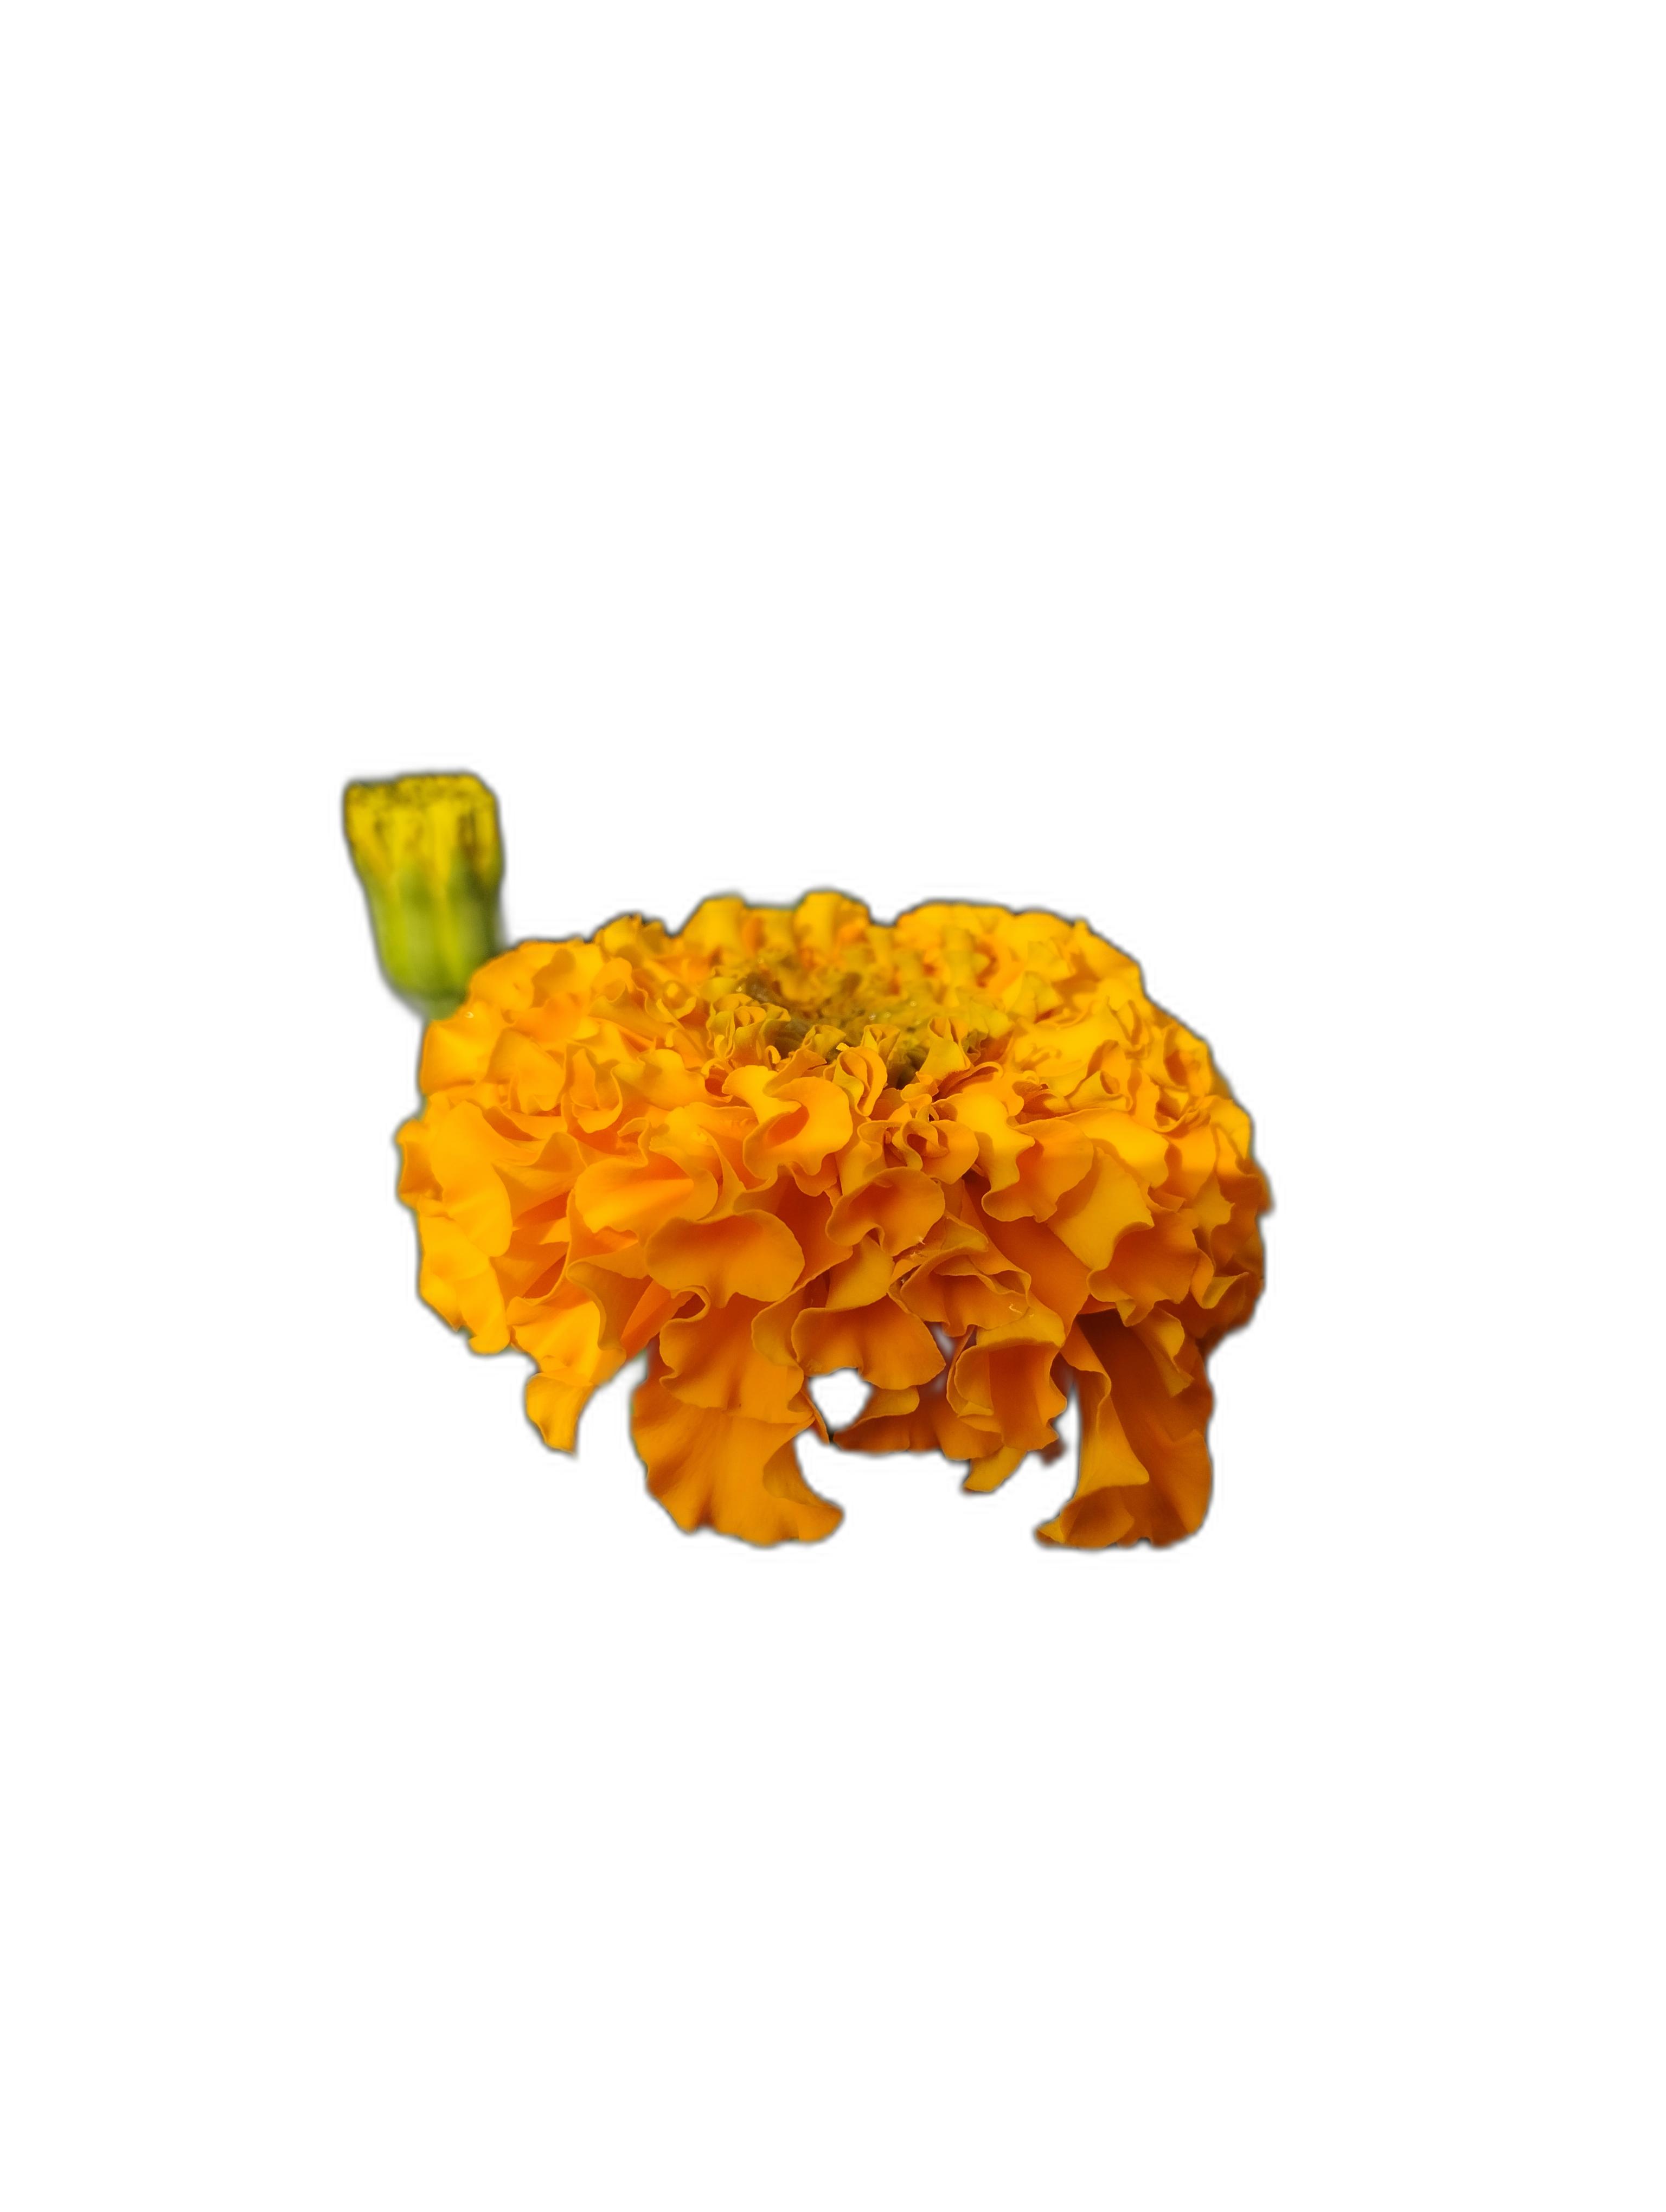
Label: Marigold